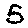
Label: 5